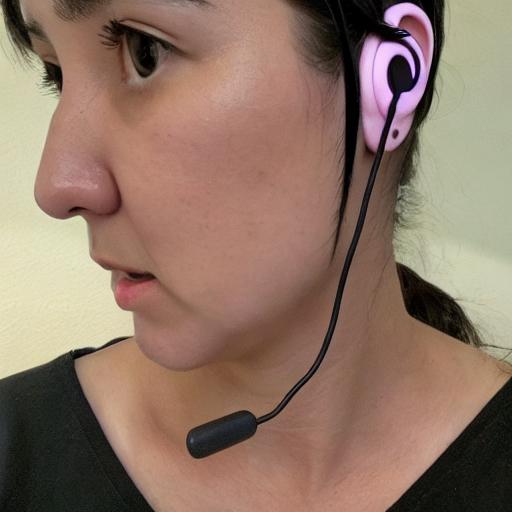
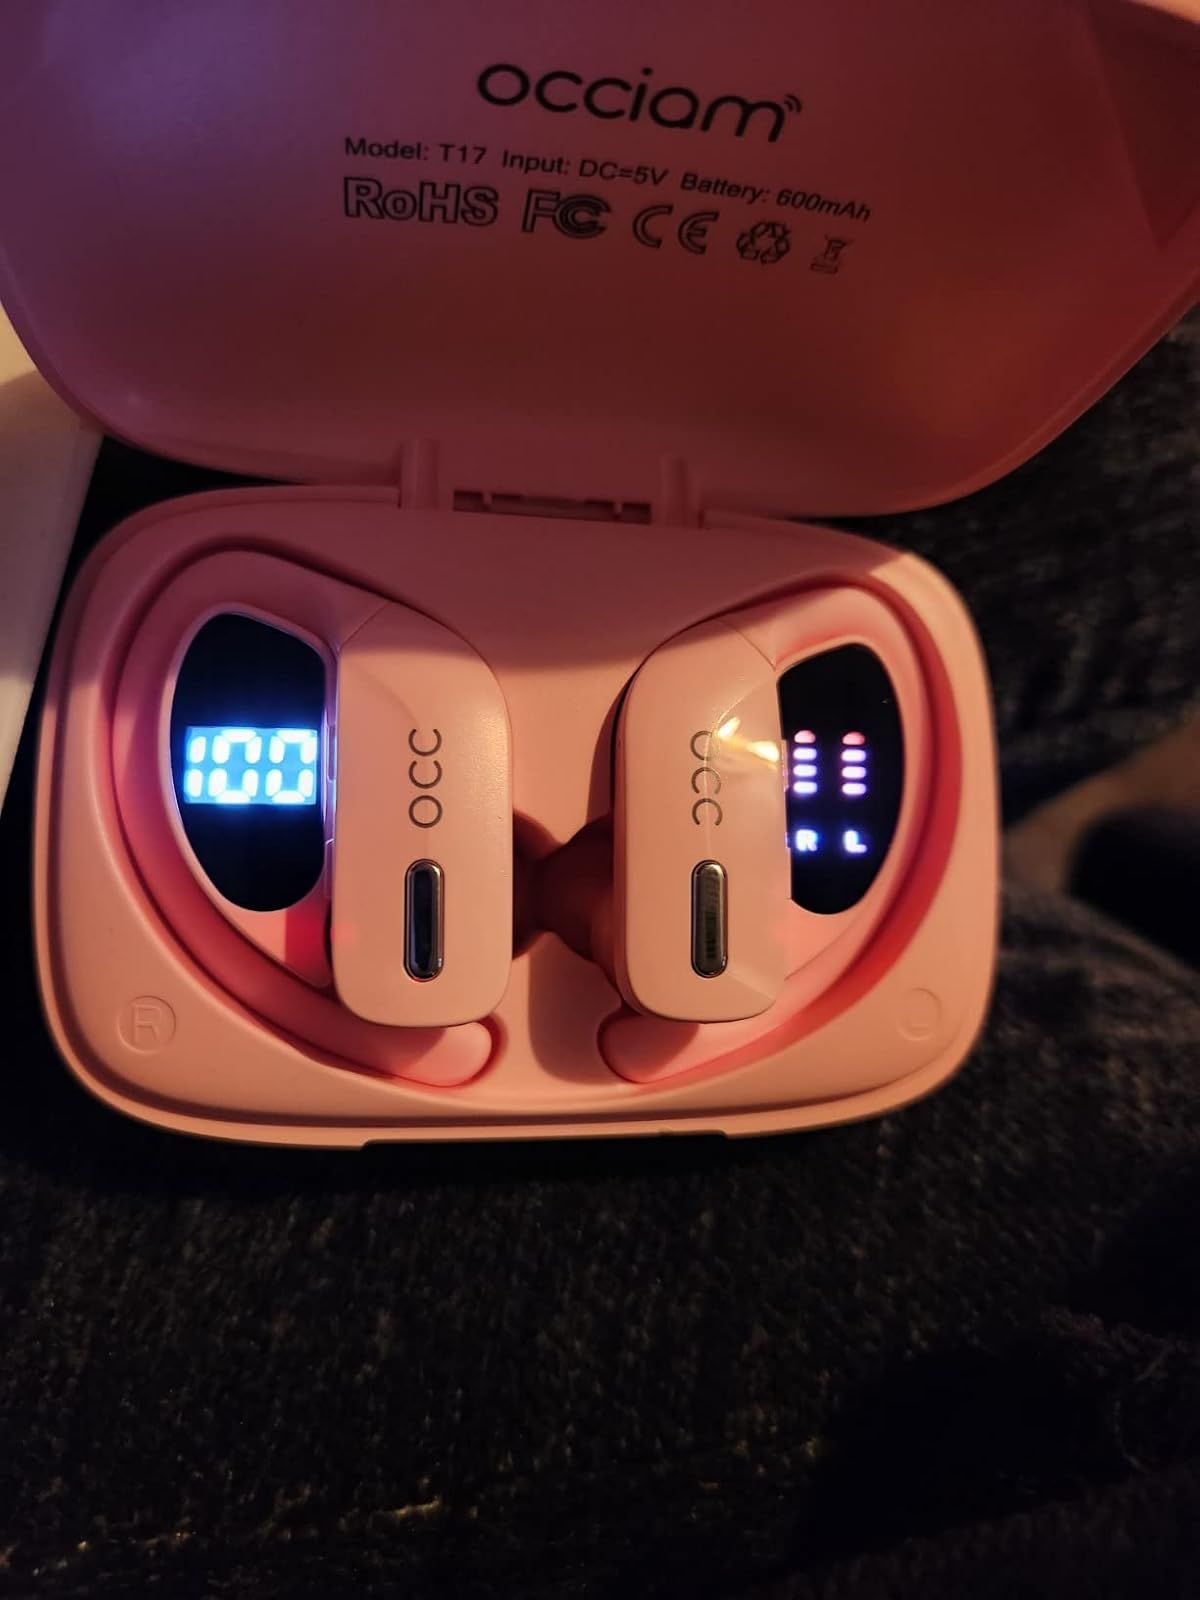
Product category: earbuds
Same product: no